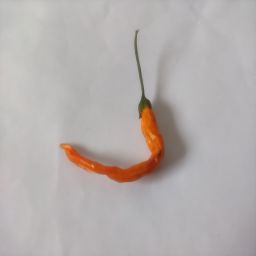
Crop: Chile Pepper
Quality: Dried